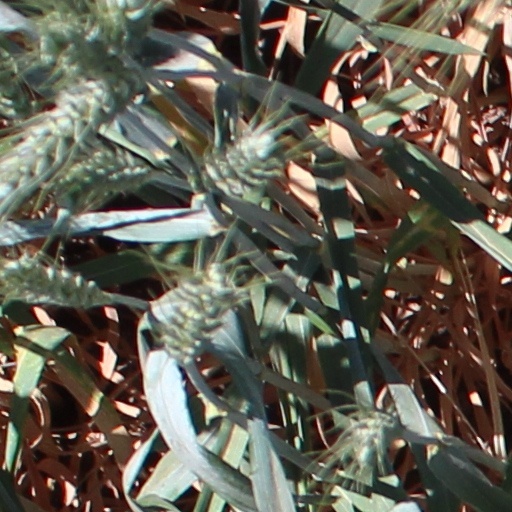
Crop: wheat